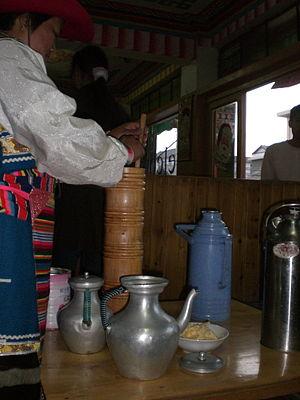
Lijiang, 2008, fabrication du thé au beurre de yack
Le lait de vache est le lait produit par la vache dès la naissance de son veau pour le nourrir. Il est très utilisé en alimentation humaine transformé ou non.